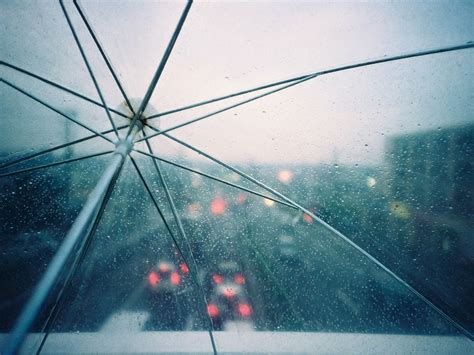
Weather: rain or strom